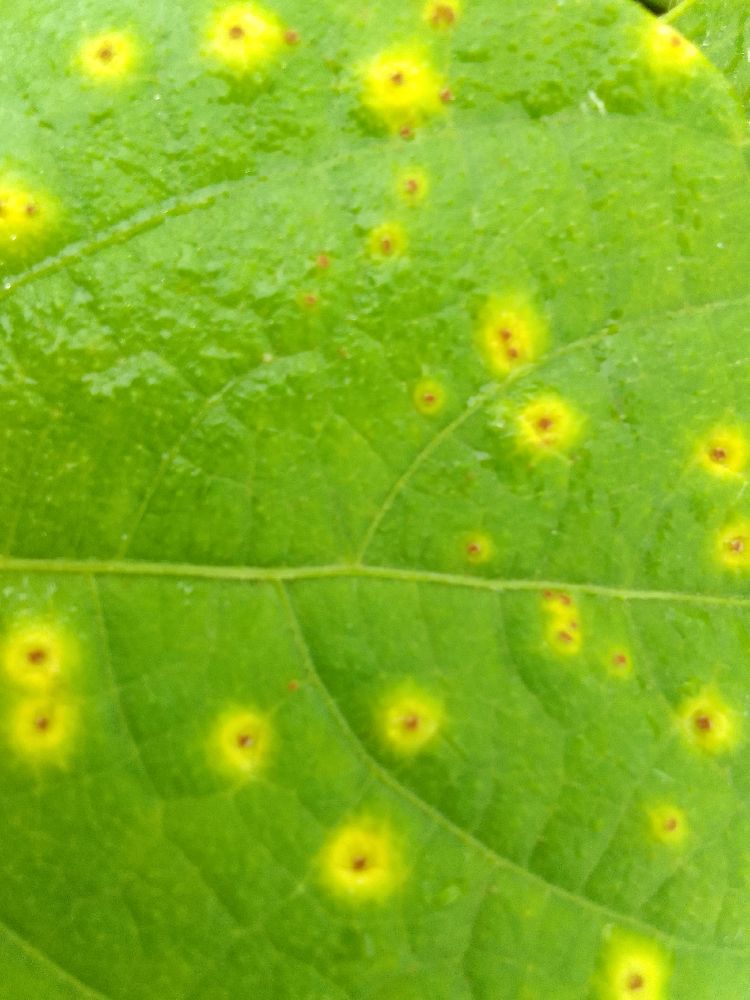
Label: rust